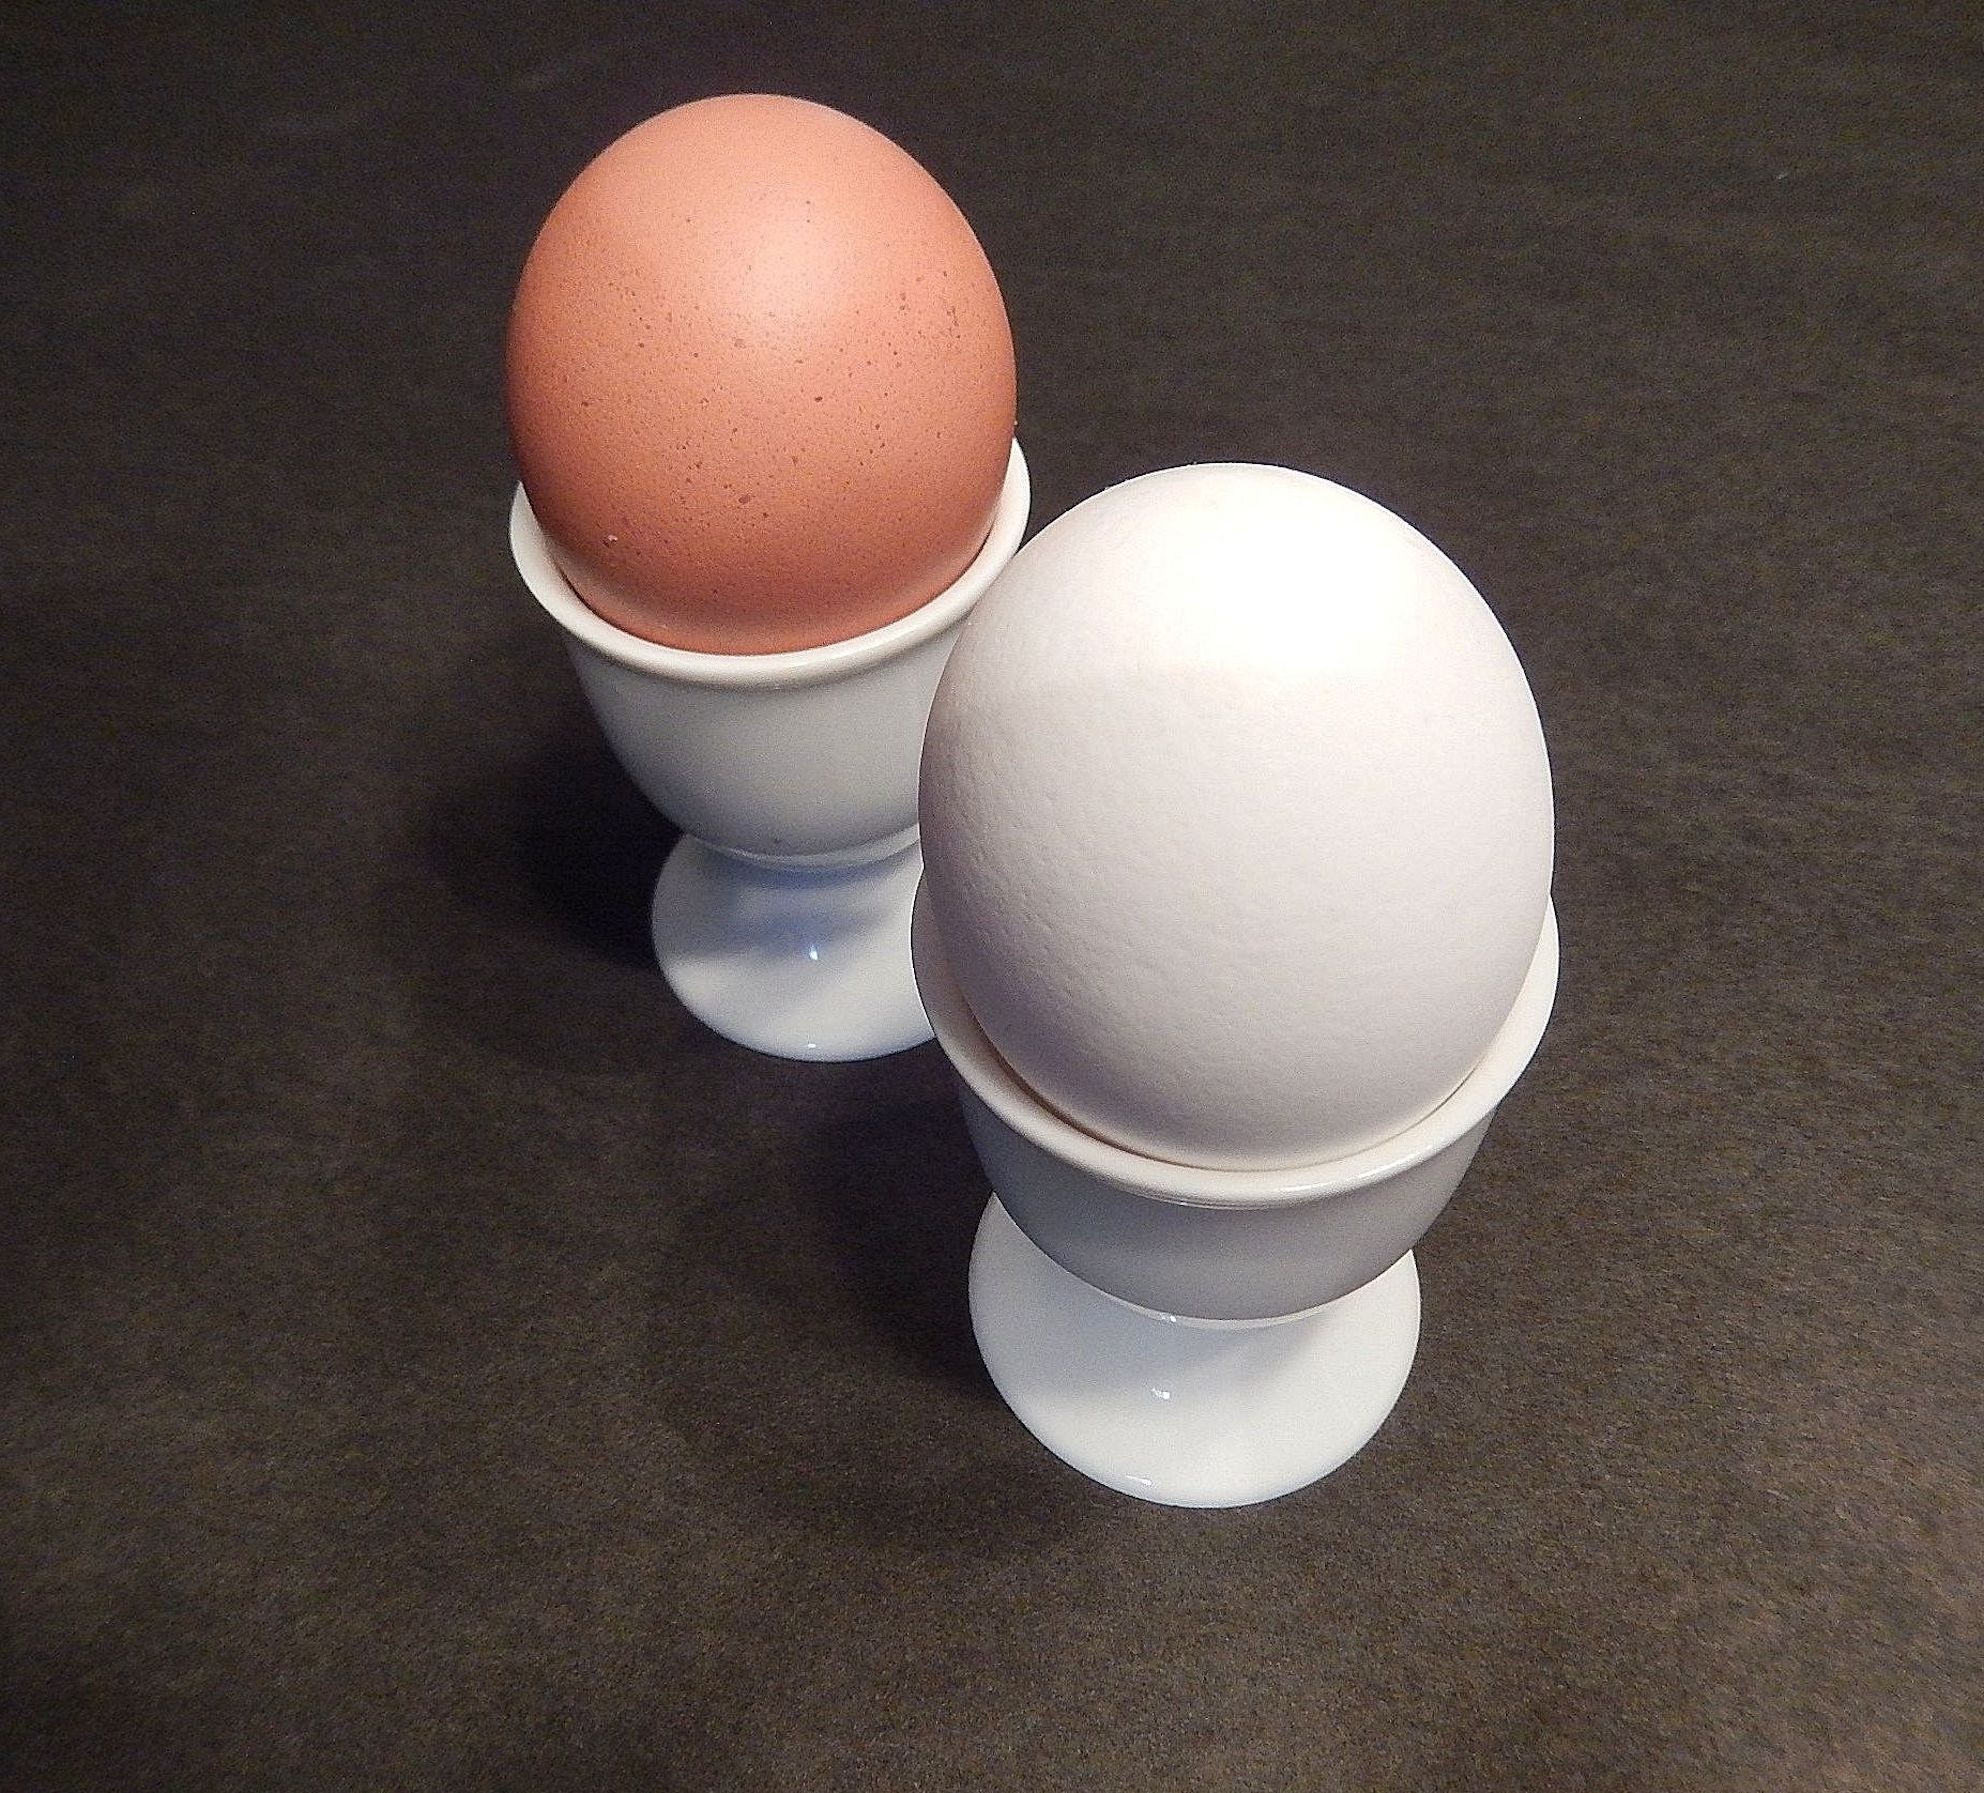
white, food, ceramic, brown, breakfast, chicken, egg, nutrition, eggs, porcelain, shape, dairy, protein